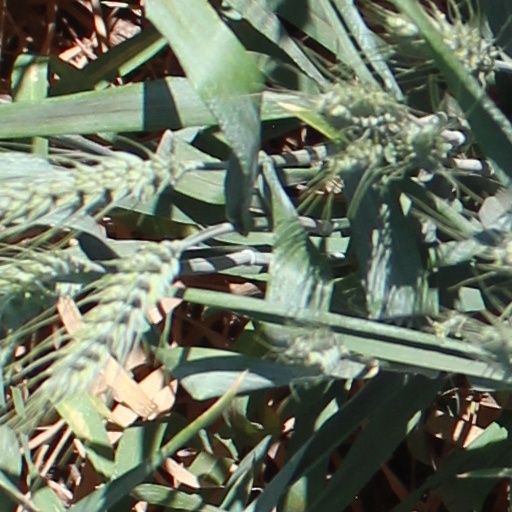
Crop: wheat